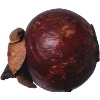
Label: Mangostan 1